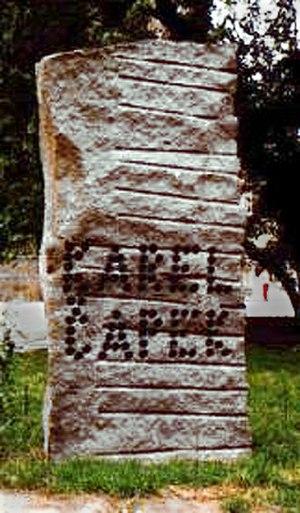
Karel Čapek, né le 9 janvier 1890 à Malé Svatoňovice dans la région de Hradec Králové en royaume de Bohême et mort le 25 décembre 1938 à Prague, est l'un des plus importants écrivains tchécoslovaques du XXᵉ siècle. Le mot robot, qui apparaît pour la première fois dans sa pièce de théâtre de science-fiction R. U. R. en 1920, sous-titre en anglais du titre tchèque Rossumovi univerzální roboti, a été inventé par son frère Josef à partir du mot tchèque robota, qui signifie « travail » ou « servage ».